Engine–generator

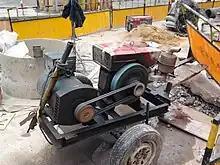
Cart-mounted engine–generator being used at a construction site

An engine–generator is the combination of an electrical generator and an engine (prime mover) mounted together to form a single piece of equipment. This combination is also called an "engine–generator set" or a "gen-set". In many contexts, the engine is taken for granted and the combined unit is simply called a "generator". An engine–generator may be a fixed installation, part of a vehicle, or made small enough to be portable.